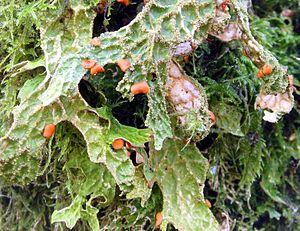
Lobaria pulmonaria fertile, Pont Grayo (Berné, Morbihan, Bretagne, France)
Lobaria pulmonaria est une espèce de lichens de la famille des Lobariacées.